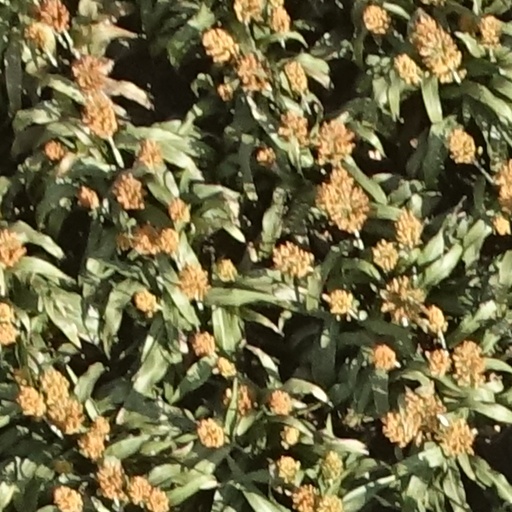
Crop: sorghum